American Fiction (film)

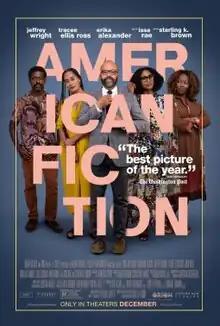
Theatrical release poster

American Fiction is a 2023 American comedy-drama film written and directed by Cord Jefferson in his feature directorial debut. Based on the 2001 novel "Erasure" by Percival Everett, it follows a frustrated African-American novelist-professor who writes an outlandish satire of stereotypical "black" books, only for it to be mistaken for serious literature and published to high sales and critical praise. The film stars Jeffrey Wright, Tracee Ellis Ross, Issa Rae, Sterling K. Brown, John Ortiz, Erika Alexander, Leslie Uggams, Adam Brody and Keith David.